Echosmith

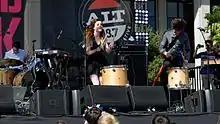
Echosmith performing in July 2014

Echosmith has also released an array of covers of songs such as "I Will Wait" by Mumford & Sons, "Lights" by Ellie Goulding, "Set Fire to the Rain" by Adele, and "Princess of China" by Coldplay and Rihanna. The band is currently managed by their father, producer and songwriter Jeffery David, who helped develop the band as well as co-writing the majority of the band's debut album. In April 2013, Echosmith was named one of the "100 Bands You Need To Know" by Alternative Press. On May 31, 2013, Echosmith released their new single on YouTube, "Come Together". The video was directed by Justin Coloma and filmed in Los Angeles, CA. Echosmith launched a "Summer Sampler" free download promo on their website, with the songs "Cool Kids", "Come Together", and "Talking Dreams".